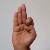
The image shows a hand gesture representing the letter 'F' in Indian Sign Language.